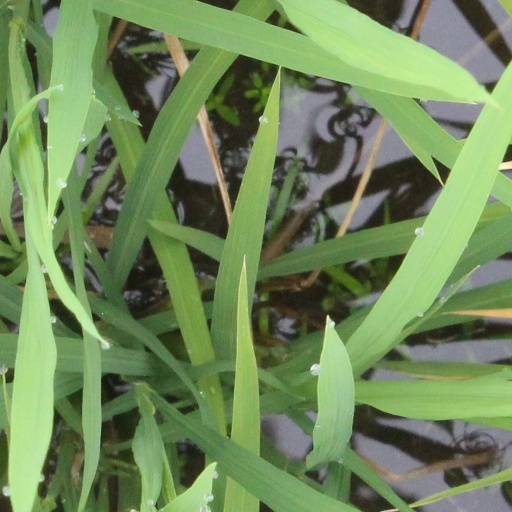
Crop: rice